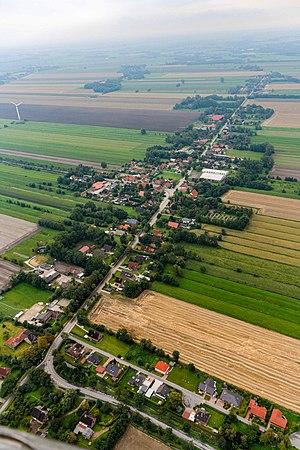
Osterbruch est une commune allemande de l'arrondissement de Cuxhaven, dans le land de Basse-Saxe.